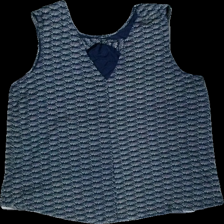
View: back
Type: Tank top
Category: Ladies
Brand: Flash
Colors: Blue, Beige
Material: 100% viscose
Pattern: Geometric print
Cut: Regular
Size: XL
Season: All
Damage location: middle right
Damage 2 location: bottom right
Damage 3 location: middle left
Price range: 50-100
Recommended usage: Reuse
Description: blått linne med små prickar i vågigt mönster